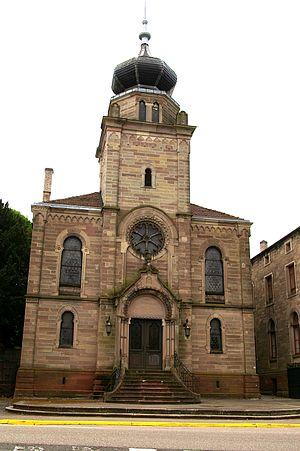
Une synagogue est un lieu de culte juif.